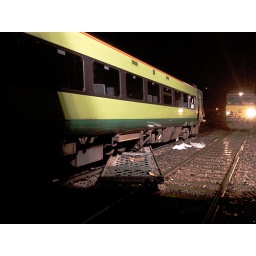
The front car of the train has run over one of the footbridge girders and dragged it 200 yards up the line